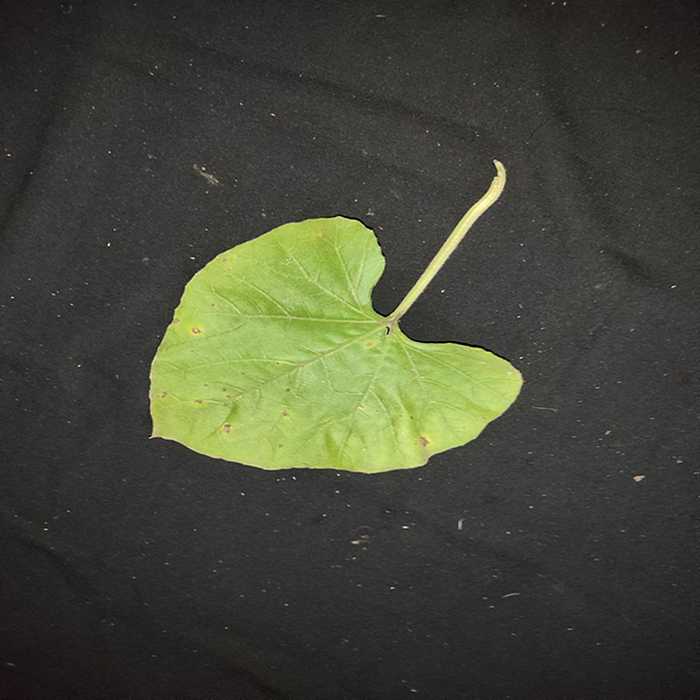
Plant: Bottle gourd
Label: Anthracnose